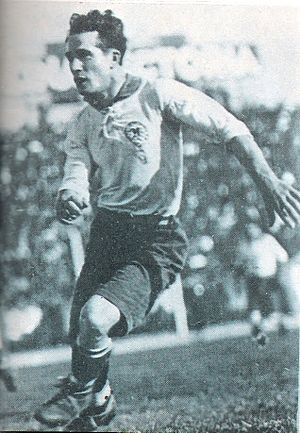
Guillermo Stábile
Guillermo Stábile var en argentinsk fodboldspiller og -træner, der blev topscorer ved historiens første VM-slutrunde, VM i 1930.